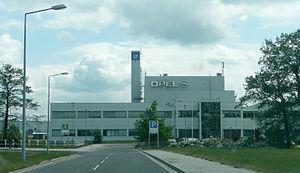
Opel est une entreprise fondée en 1862 et un constructeur automobile allemand depuis 1899, filiale du groupe français PSA depuis 2017